Pest control

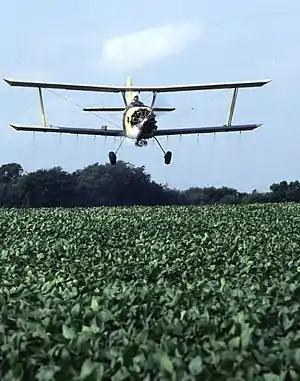
An agricultural aircraft applies low-insecticide bait against western corn rootworm.

Pest control is the regulation or management of a species defined as a pest; such as any animal, plant or fungus that impacts adversely on human activities or environment. The human response depends on the importance of the damage done and will range from tolerance, through deterrence and management, to attempts to completely eradicate the pest. Pest control measures may be performed as part of an integrated pest management strategy.